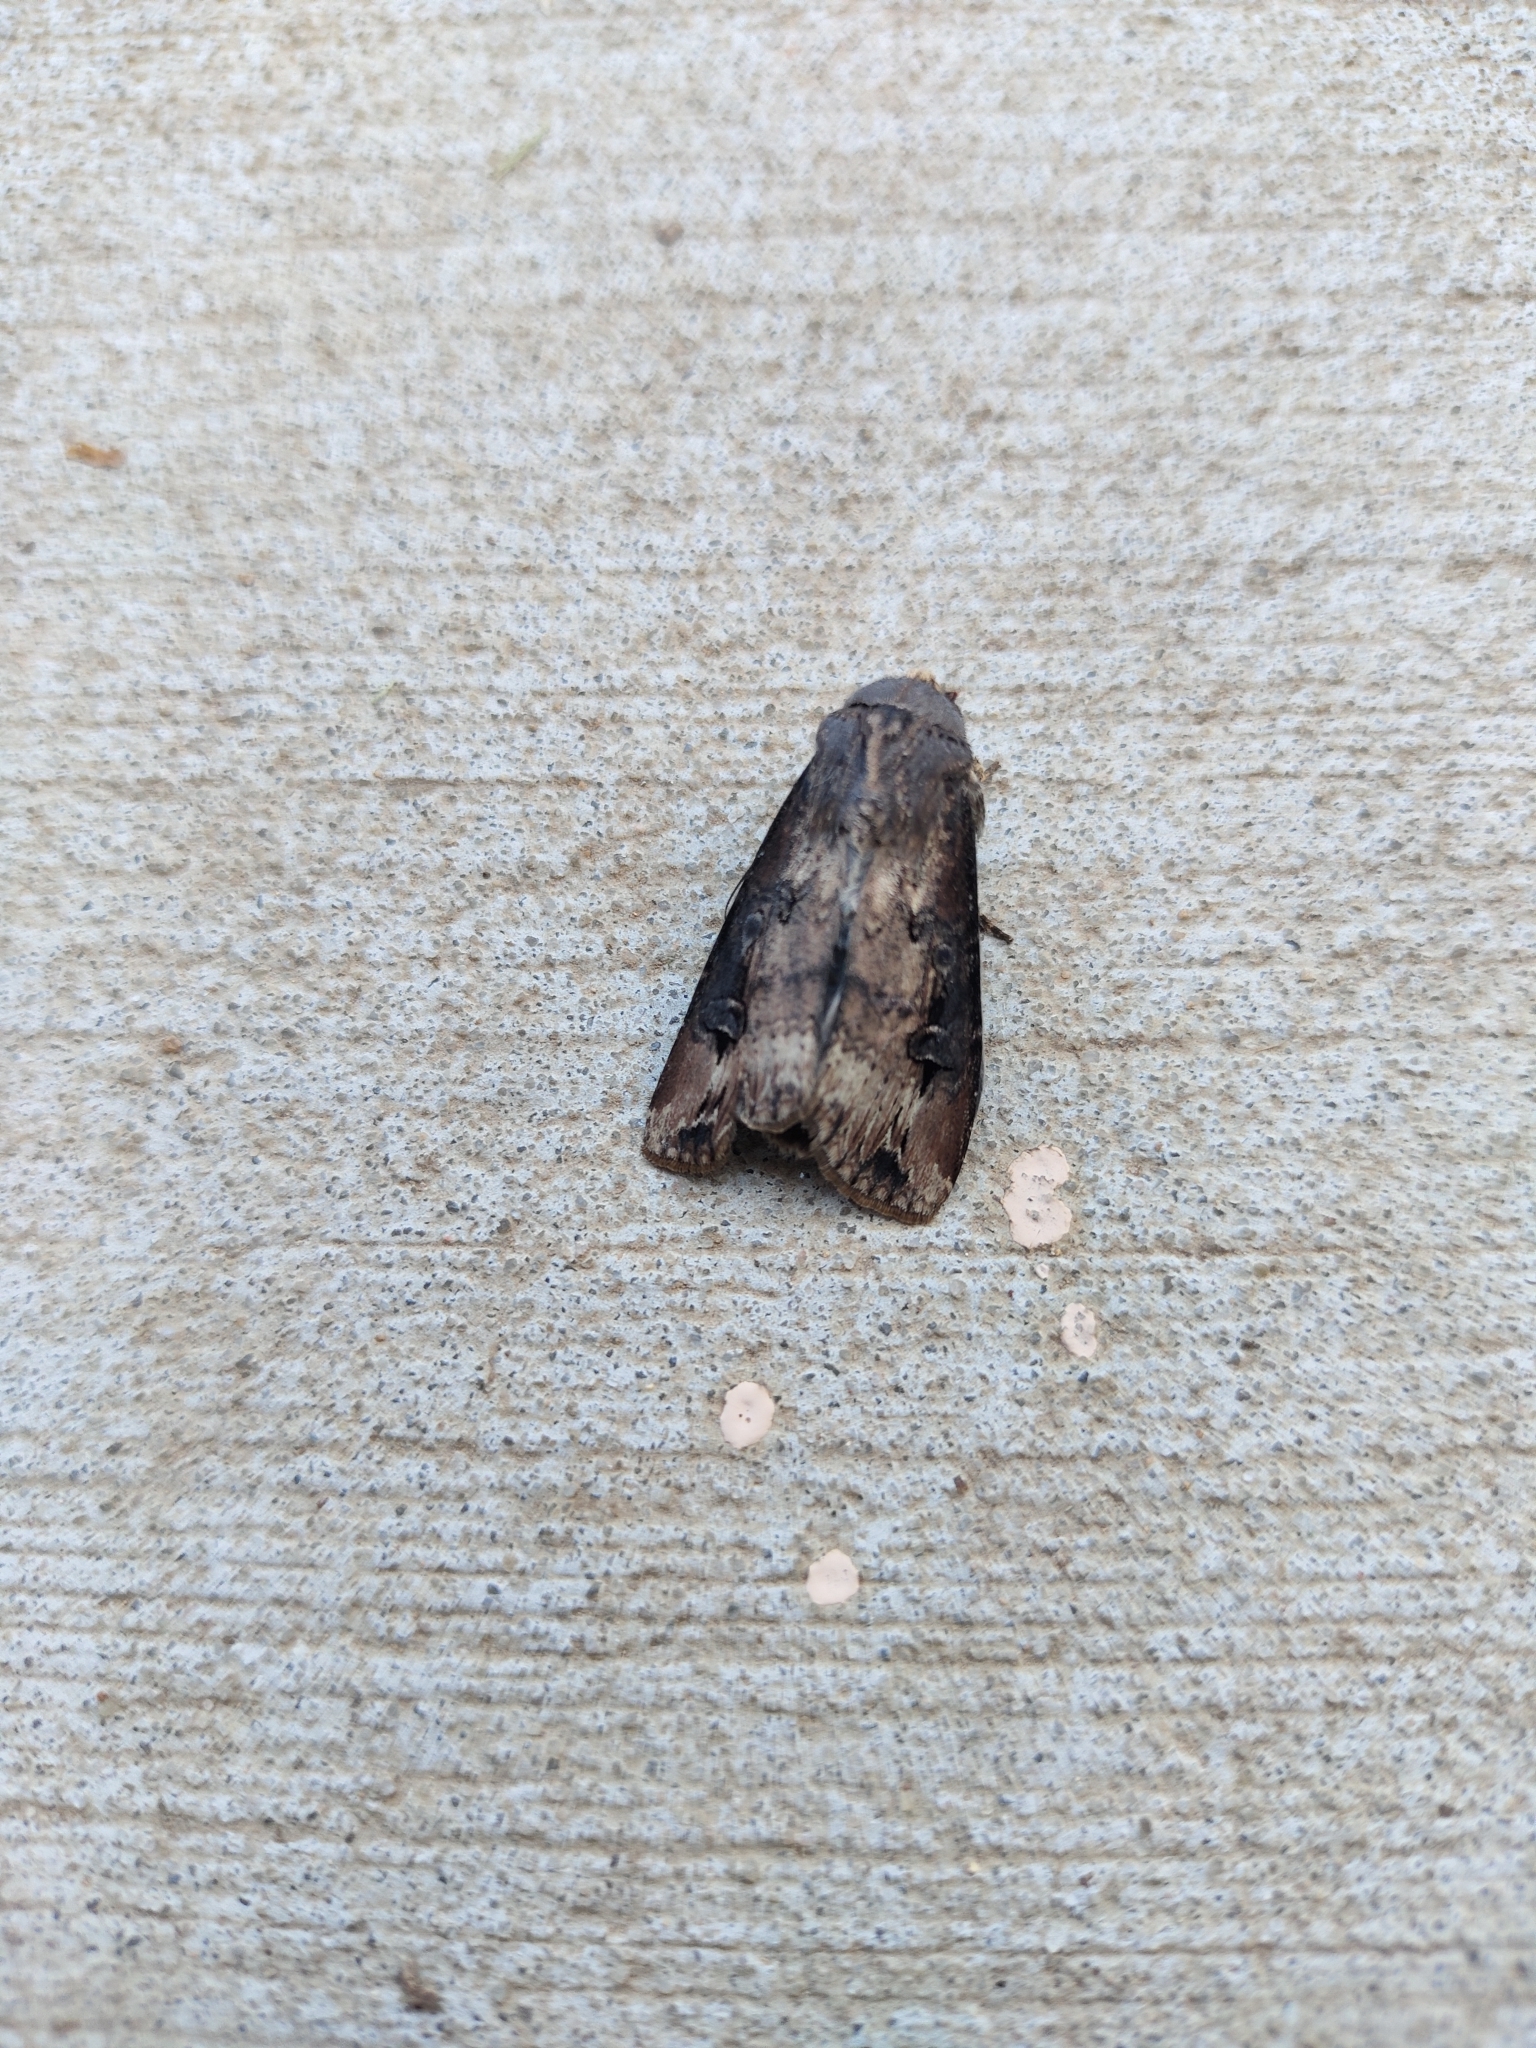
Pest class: cutworms